Palacio de los Capitanes Generales

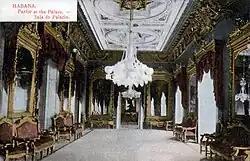
Colonial Hall of the Mirrors, Salón de los Espejos, photo of 1905.

The building is in the Cuban Baroque style. It is a thick-walled square building, little altered from the time of its original construction. The front of the building has an arcade with arches supported by columns and a pavement made from "china pelona". Above the arcade the first storey has a limestone façade created from local limestone, notable for the numerous marine fossils embedded in the stone. Small balconies extend out from the full length stained-glass windows, level with the top of the columns below. In the centre of the building is an open leafy courtyard overlooked by a gallery on all four sides.